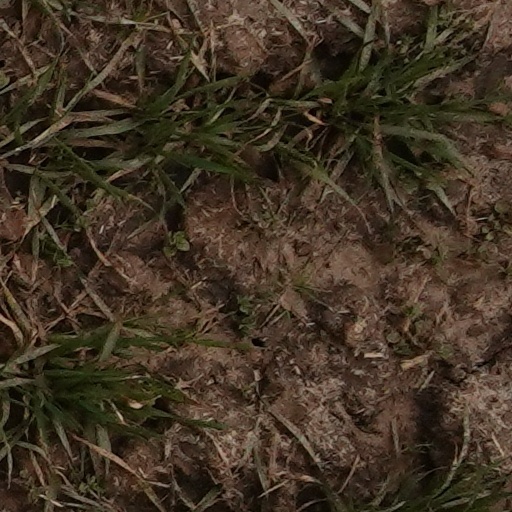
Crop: wheat